Soros: The World's Most Influential Investor

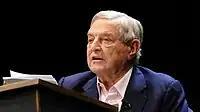
Soros at the 2012 Festival of Economics

Additional narratives on his personal life and Soros's efforts to further human rights in Hungary, China, and Russia, complete the later section of Slater's biography.Soros's foundations were highly active in opposing Apartheid in South Africa, and in countering what Soros viewed as the restraints on economic growth or reduction in civil liberties posed by Soviet influence in many Eastern European countries including first his native Hungary, then Poland, Czechoslovakia, Lithuania, and the Balkans. For his work in his native Hungary towards his efforts to modernize the country, Soros was presented with the Medium Cross of Hungary's Republican Order with Stars, the country's second-highest decoration.